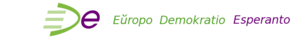
Europe Démocratie Espéranto, est un mouvement politique qui propose l'adoption de l'espéranto comme langue commune équitable, à la fois comme ciment de la citoyenneté européenne et comme clé de voûte d'un multilinguisme stable et équilibré.
L'Espérantie, en espéranto Esperantujo, est le nom donné à la zone linguistique correspondant aux pays du monde où se trouvent des espérantophones, soit un total d'au moins 120 pays du monde, même si elle n'a pas de forme politique ni de territoire dédié à la surface de la Terre ; de même on appelle « francophonie » l'ensemble des pays francophones. Par extension, l'Espérantie désigne également la culture générée par les millions d'espérantophones, ainsi que les lieux et institutions où est utilisée la langue.